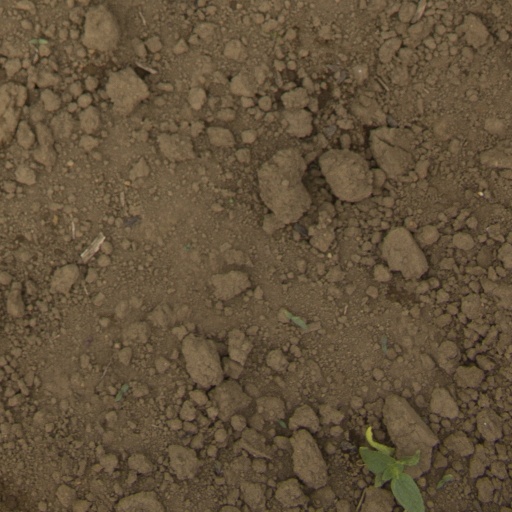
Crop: Jerusalem artichoke